Terry Pendleton

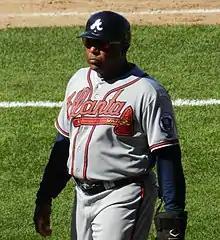
Pendleton as the Braves' first base coach, 2011.

The Braves let Pendleton go after the 1996 season, and he signed on with the Cincinnati Reds on January 27, 1997. However, he was released on July 24, 1997, after hitting .248 with one home run and two stolen bases. While with the Reds, Pendleton had three stints on the disabled list, and after his release, he spent the rest of the season recovering and did not sign with another club. In January 1998, the Kansas City Royals were looking for veteran leadership, and on January 20, 1998, signed Pendleton to provide a veteran presence and help mentor its younger players. Pendleton was used in a limited role, backing up Dean Palmer. He played 79 games in 1998, splitting time between the designated hitter position and third base. After the 1998 season ended—his 15th professional season—Pendleton retired to spend more time with his family.